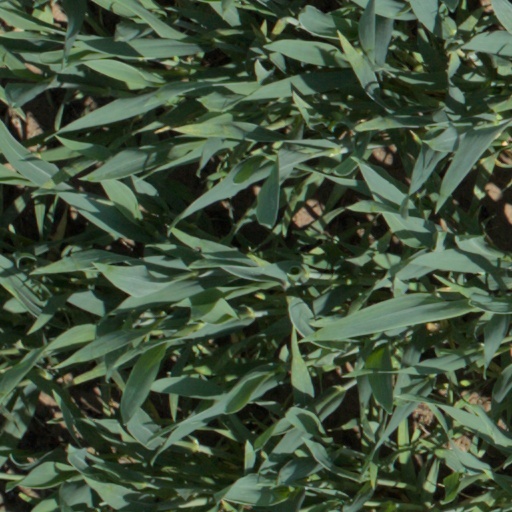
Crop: wheat